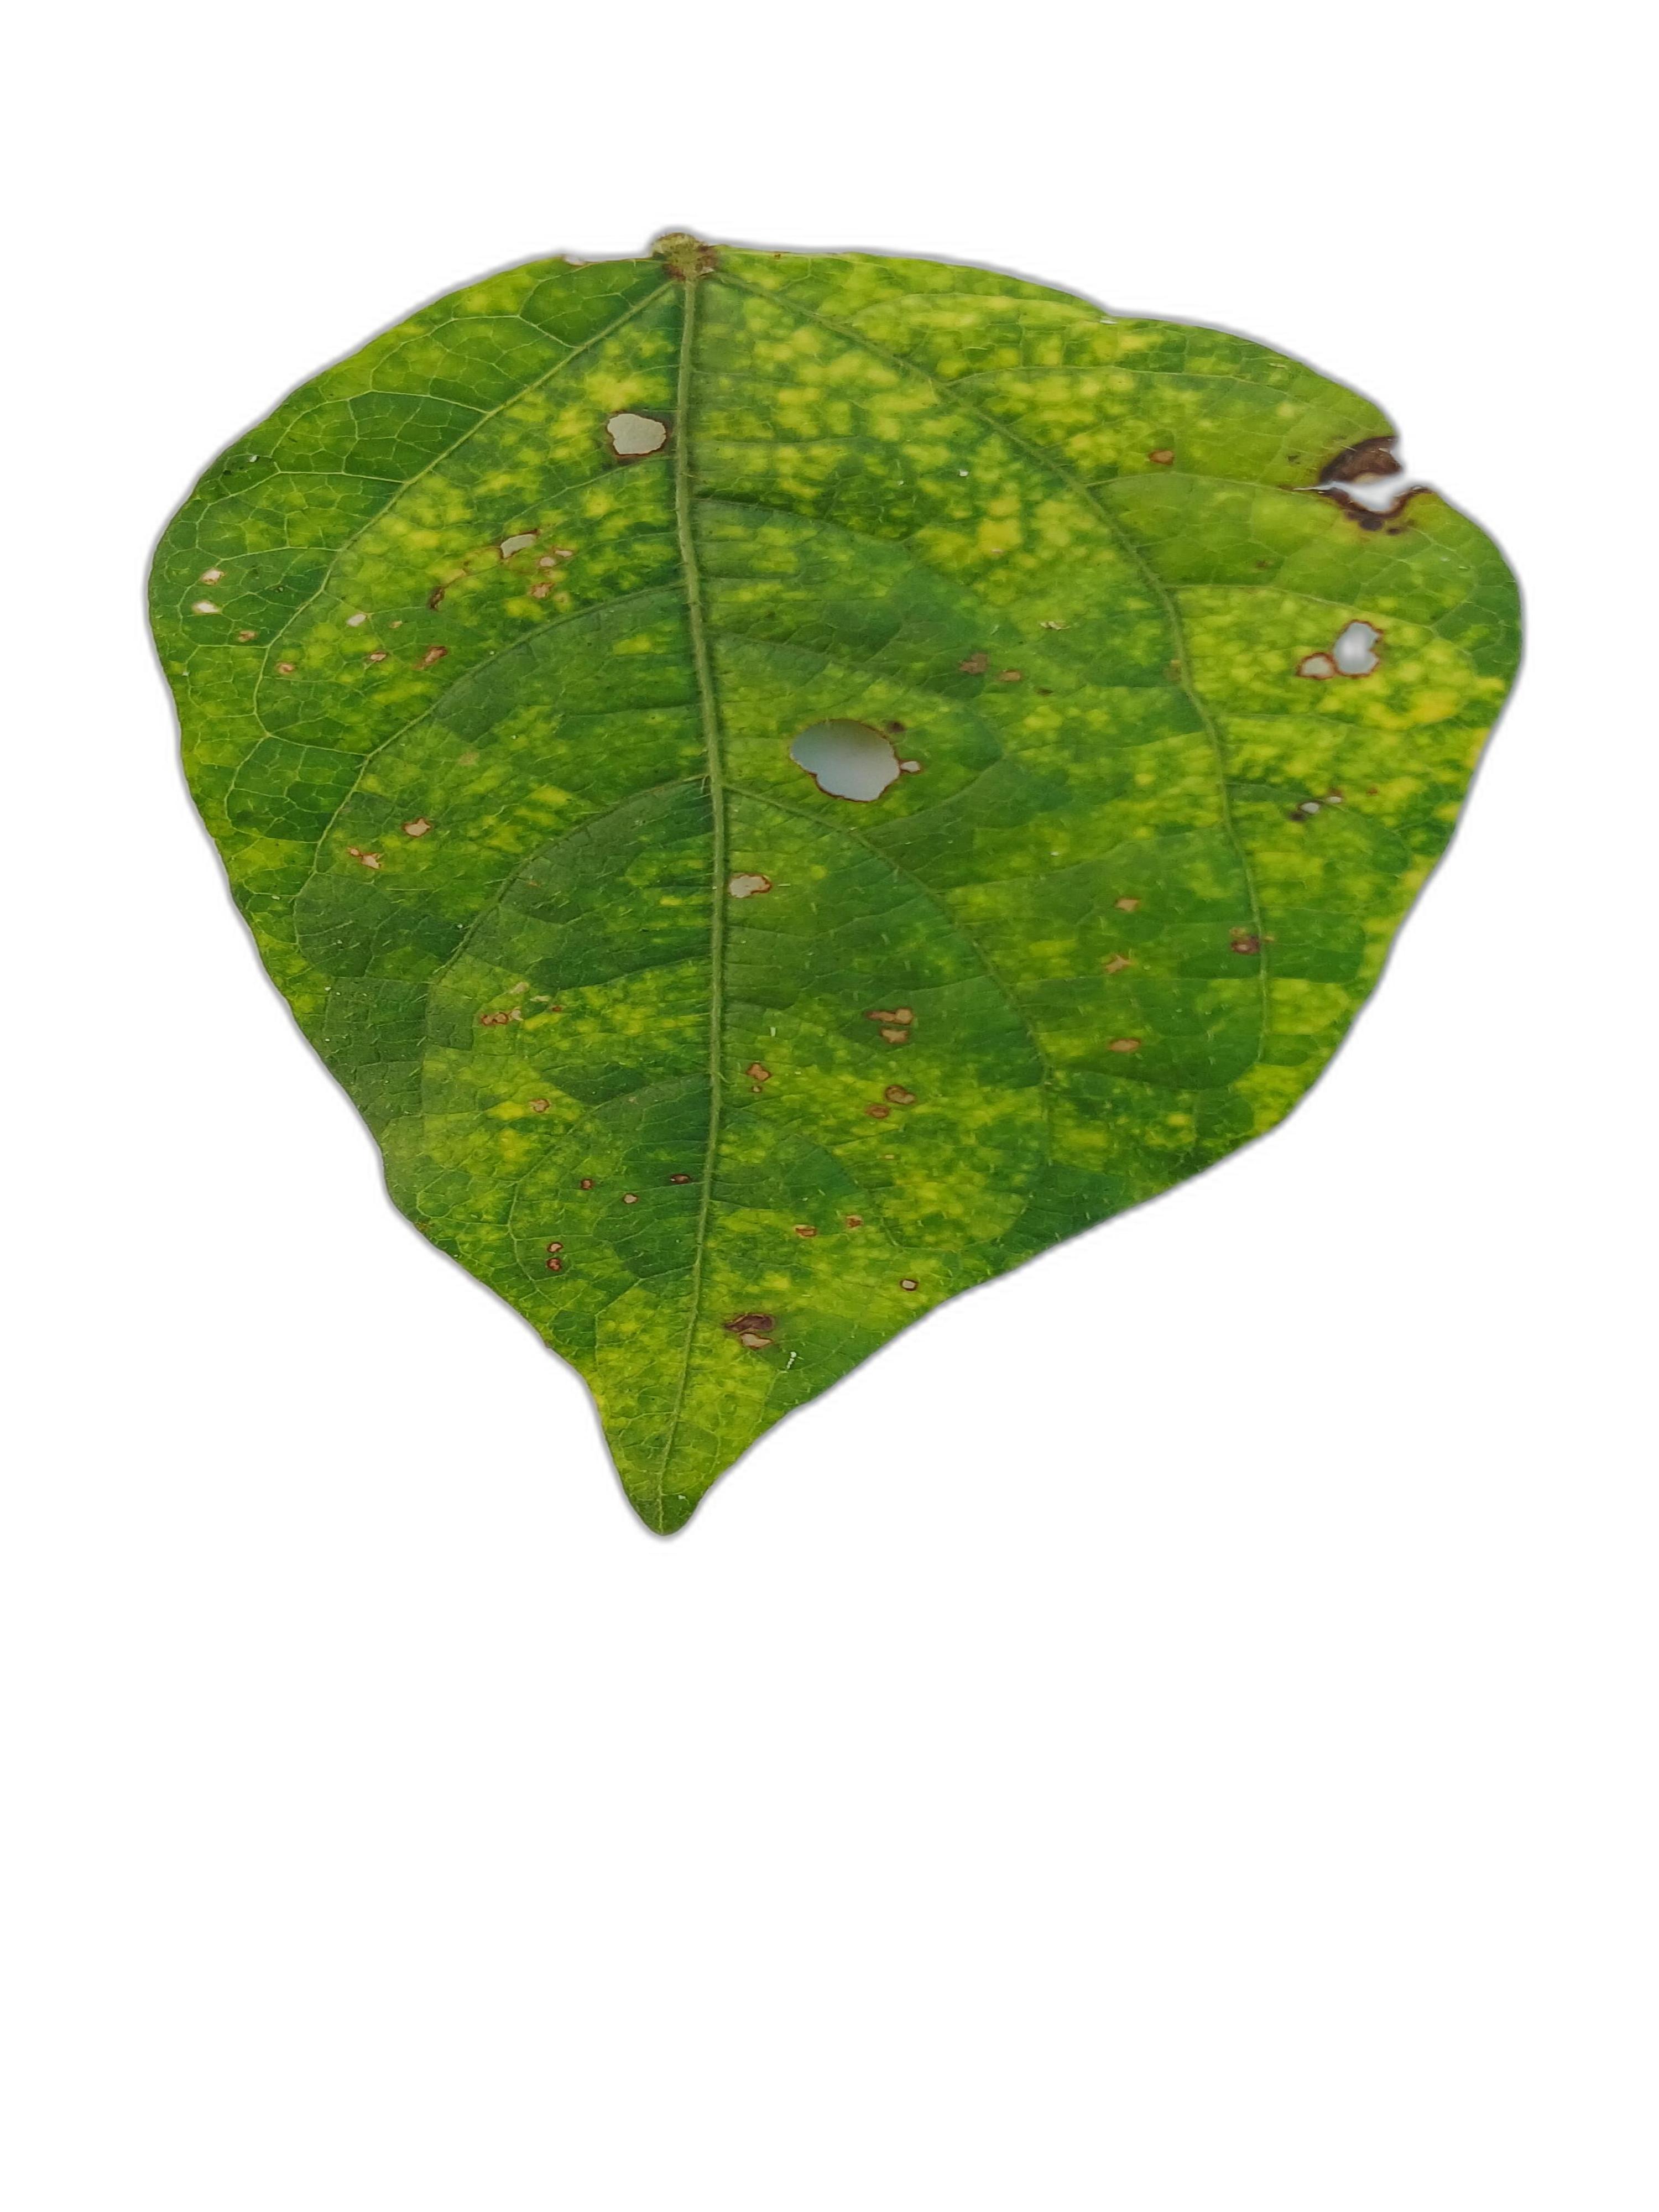
Label: Yellow Mosaic